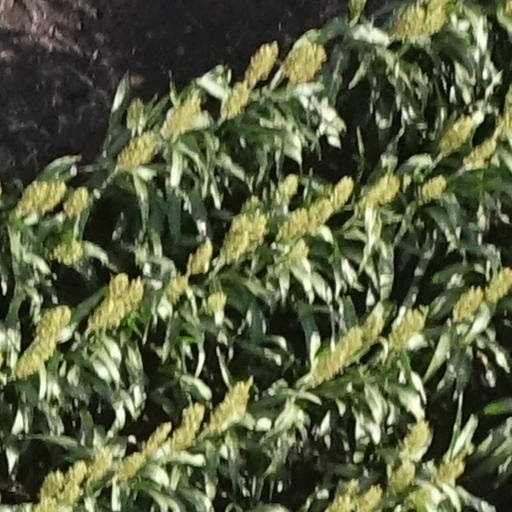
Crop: sorghum